Jilib District

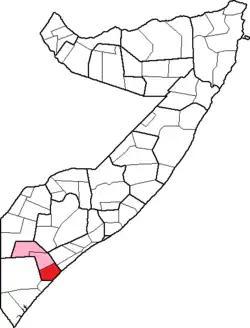

Jilib District is a district in the southern Middle Juba (Jubbada Dhexe) region of Somalia. Its capital lies at Jilib.